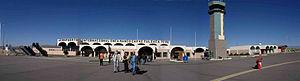
L'aéroport international Inca Manco Cápac est un aéroport situé à Juliaca, au Pérou. Il est à une heure de route de la ville de Puno et du Lac Titicaca. L'aéroport a été nommé en l'honneur de Manco Cápac, premier empereur Inca.